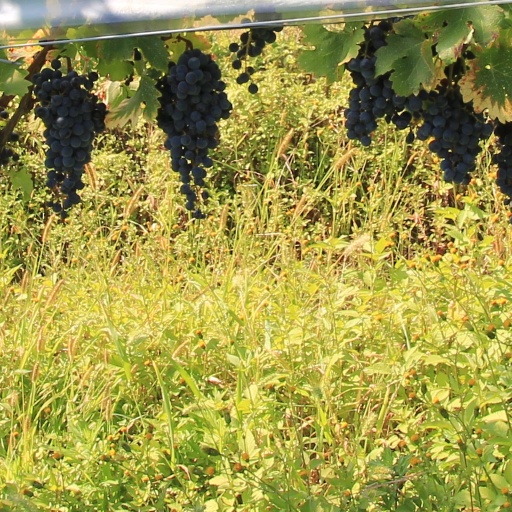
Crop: grape